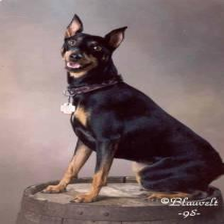
Species: dog
Breed: miniature pinscher